Somalia–Somaliland border

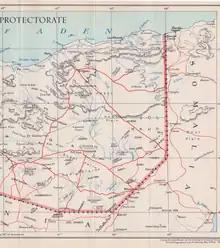
Somaliland–Somalia border in 1948

In May 1894, the border between Somaliland and Somalia was demarcated by the Anglo-Italian. Officially implemented in 1929, it extends along longitude 49 (49E), from the Gulf of Aden to 9°N latitude, and then diagonally across the intersection of longitude 48 (48E) and 8N latitude. West along 8N latitude which is the beginning of the border between Somaliland and Ethiopia.